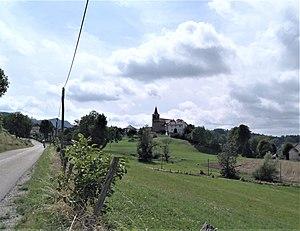
La Chapelle de Merlas
Merlas est une commune française située dans le département de l'Isère en région Auvergne-Rhône-Alpes.